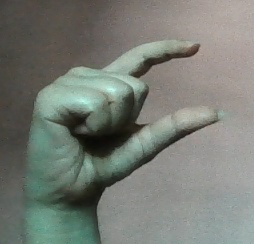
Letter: dal